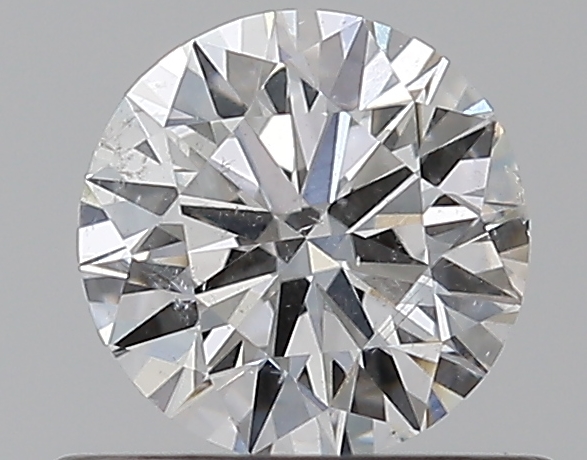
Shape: round
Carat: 0.5
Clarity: SI2
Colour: E
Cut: VG
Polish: VG
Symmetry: VG
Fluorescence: N
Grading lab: GIA
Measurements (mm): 5.02 x 5.08 x 3.13